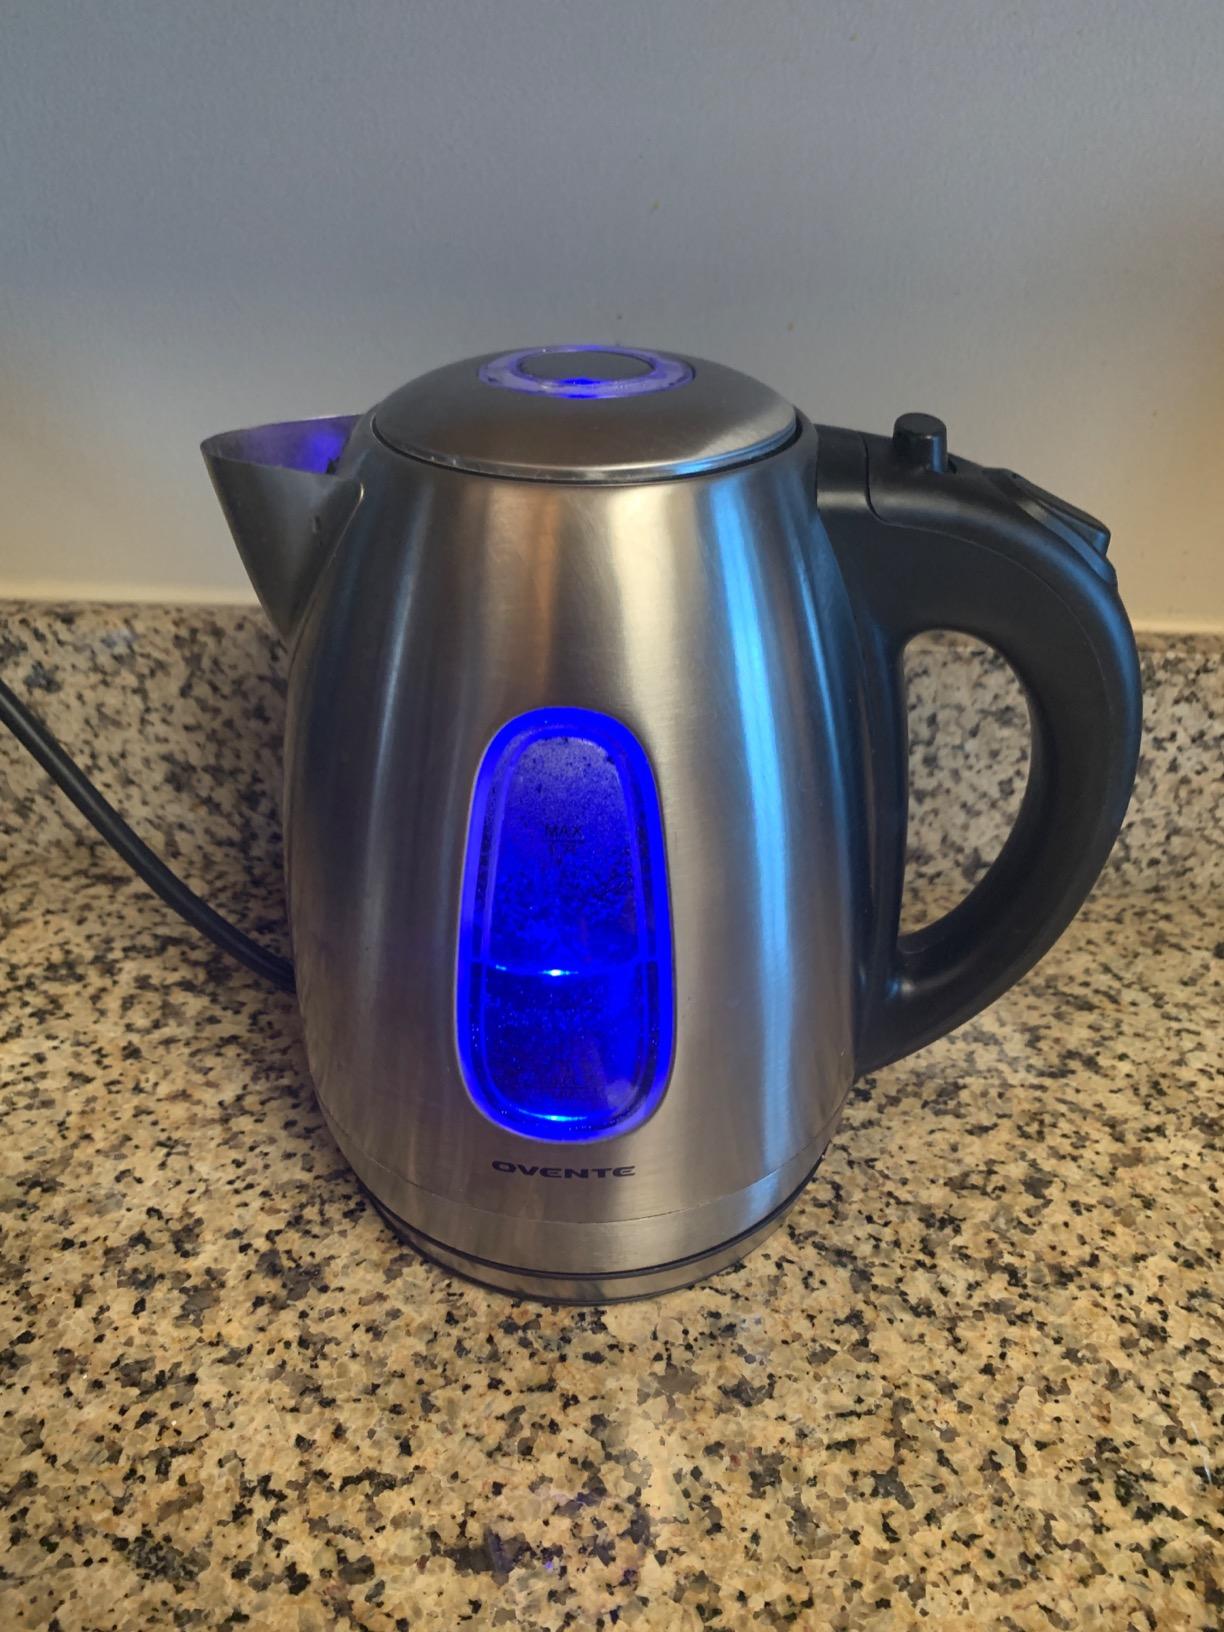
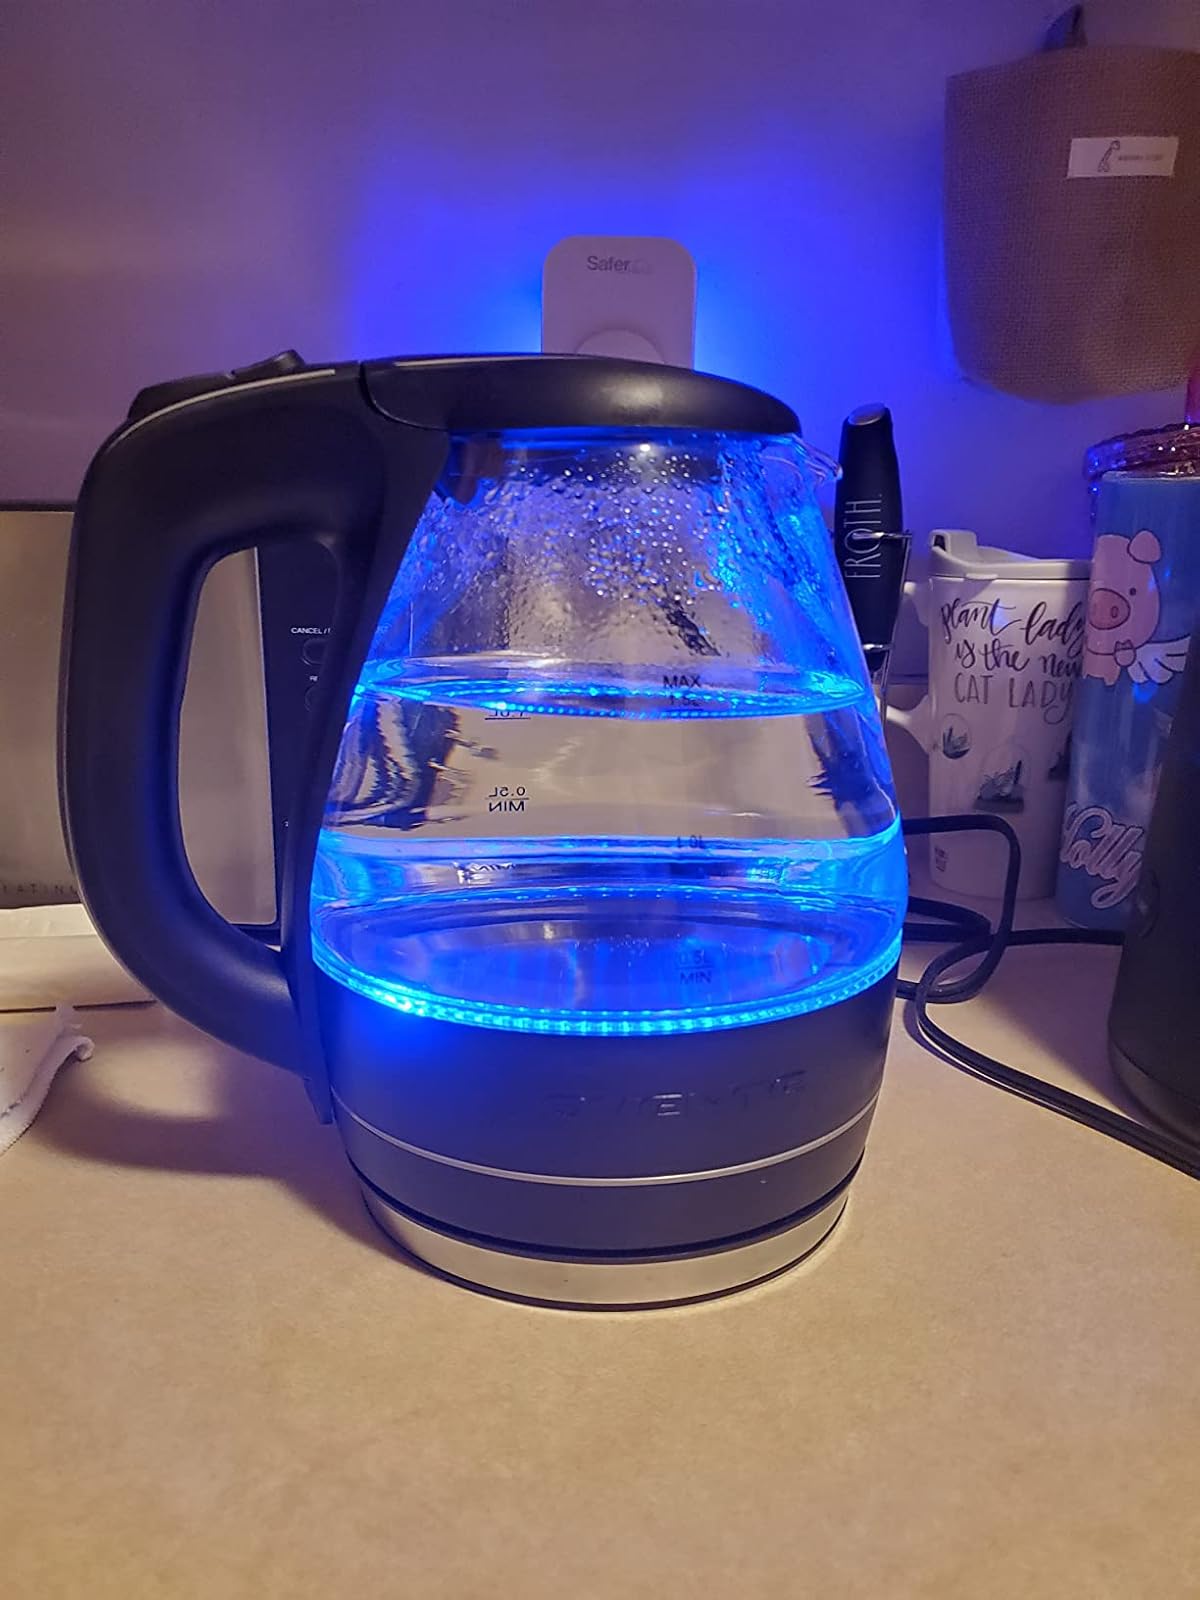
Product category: items_kettle
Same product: no